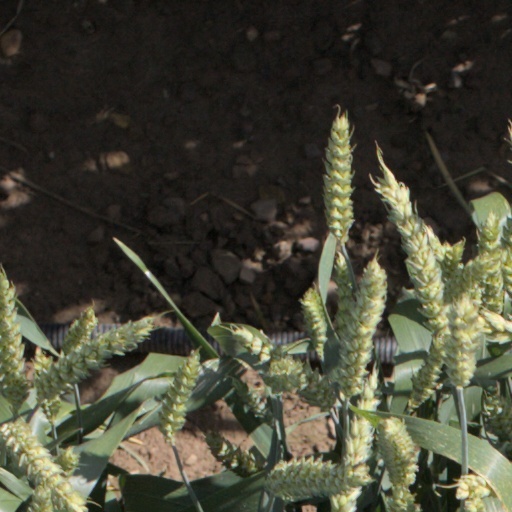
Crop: wheat